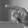
ASL letter: P